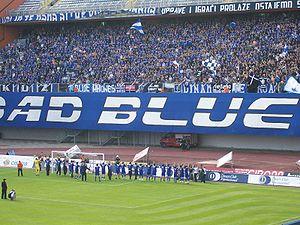
Le GNK Dinamo Zagreb est un club croate de football situé à Zagreb.